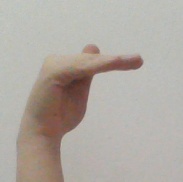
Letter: khaa